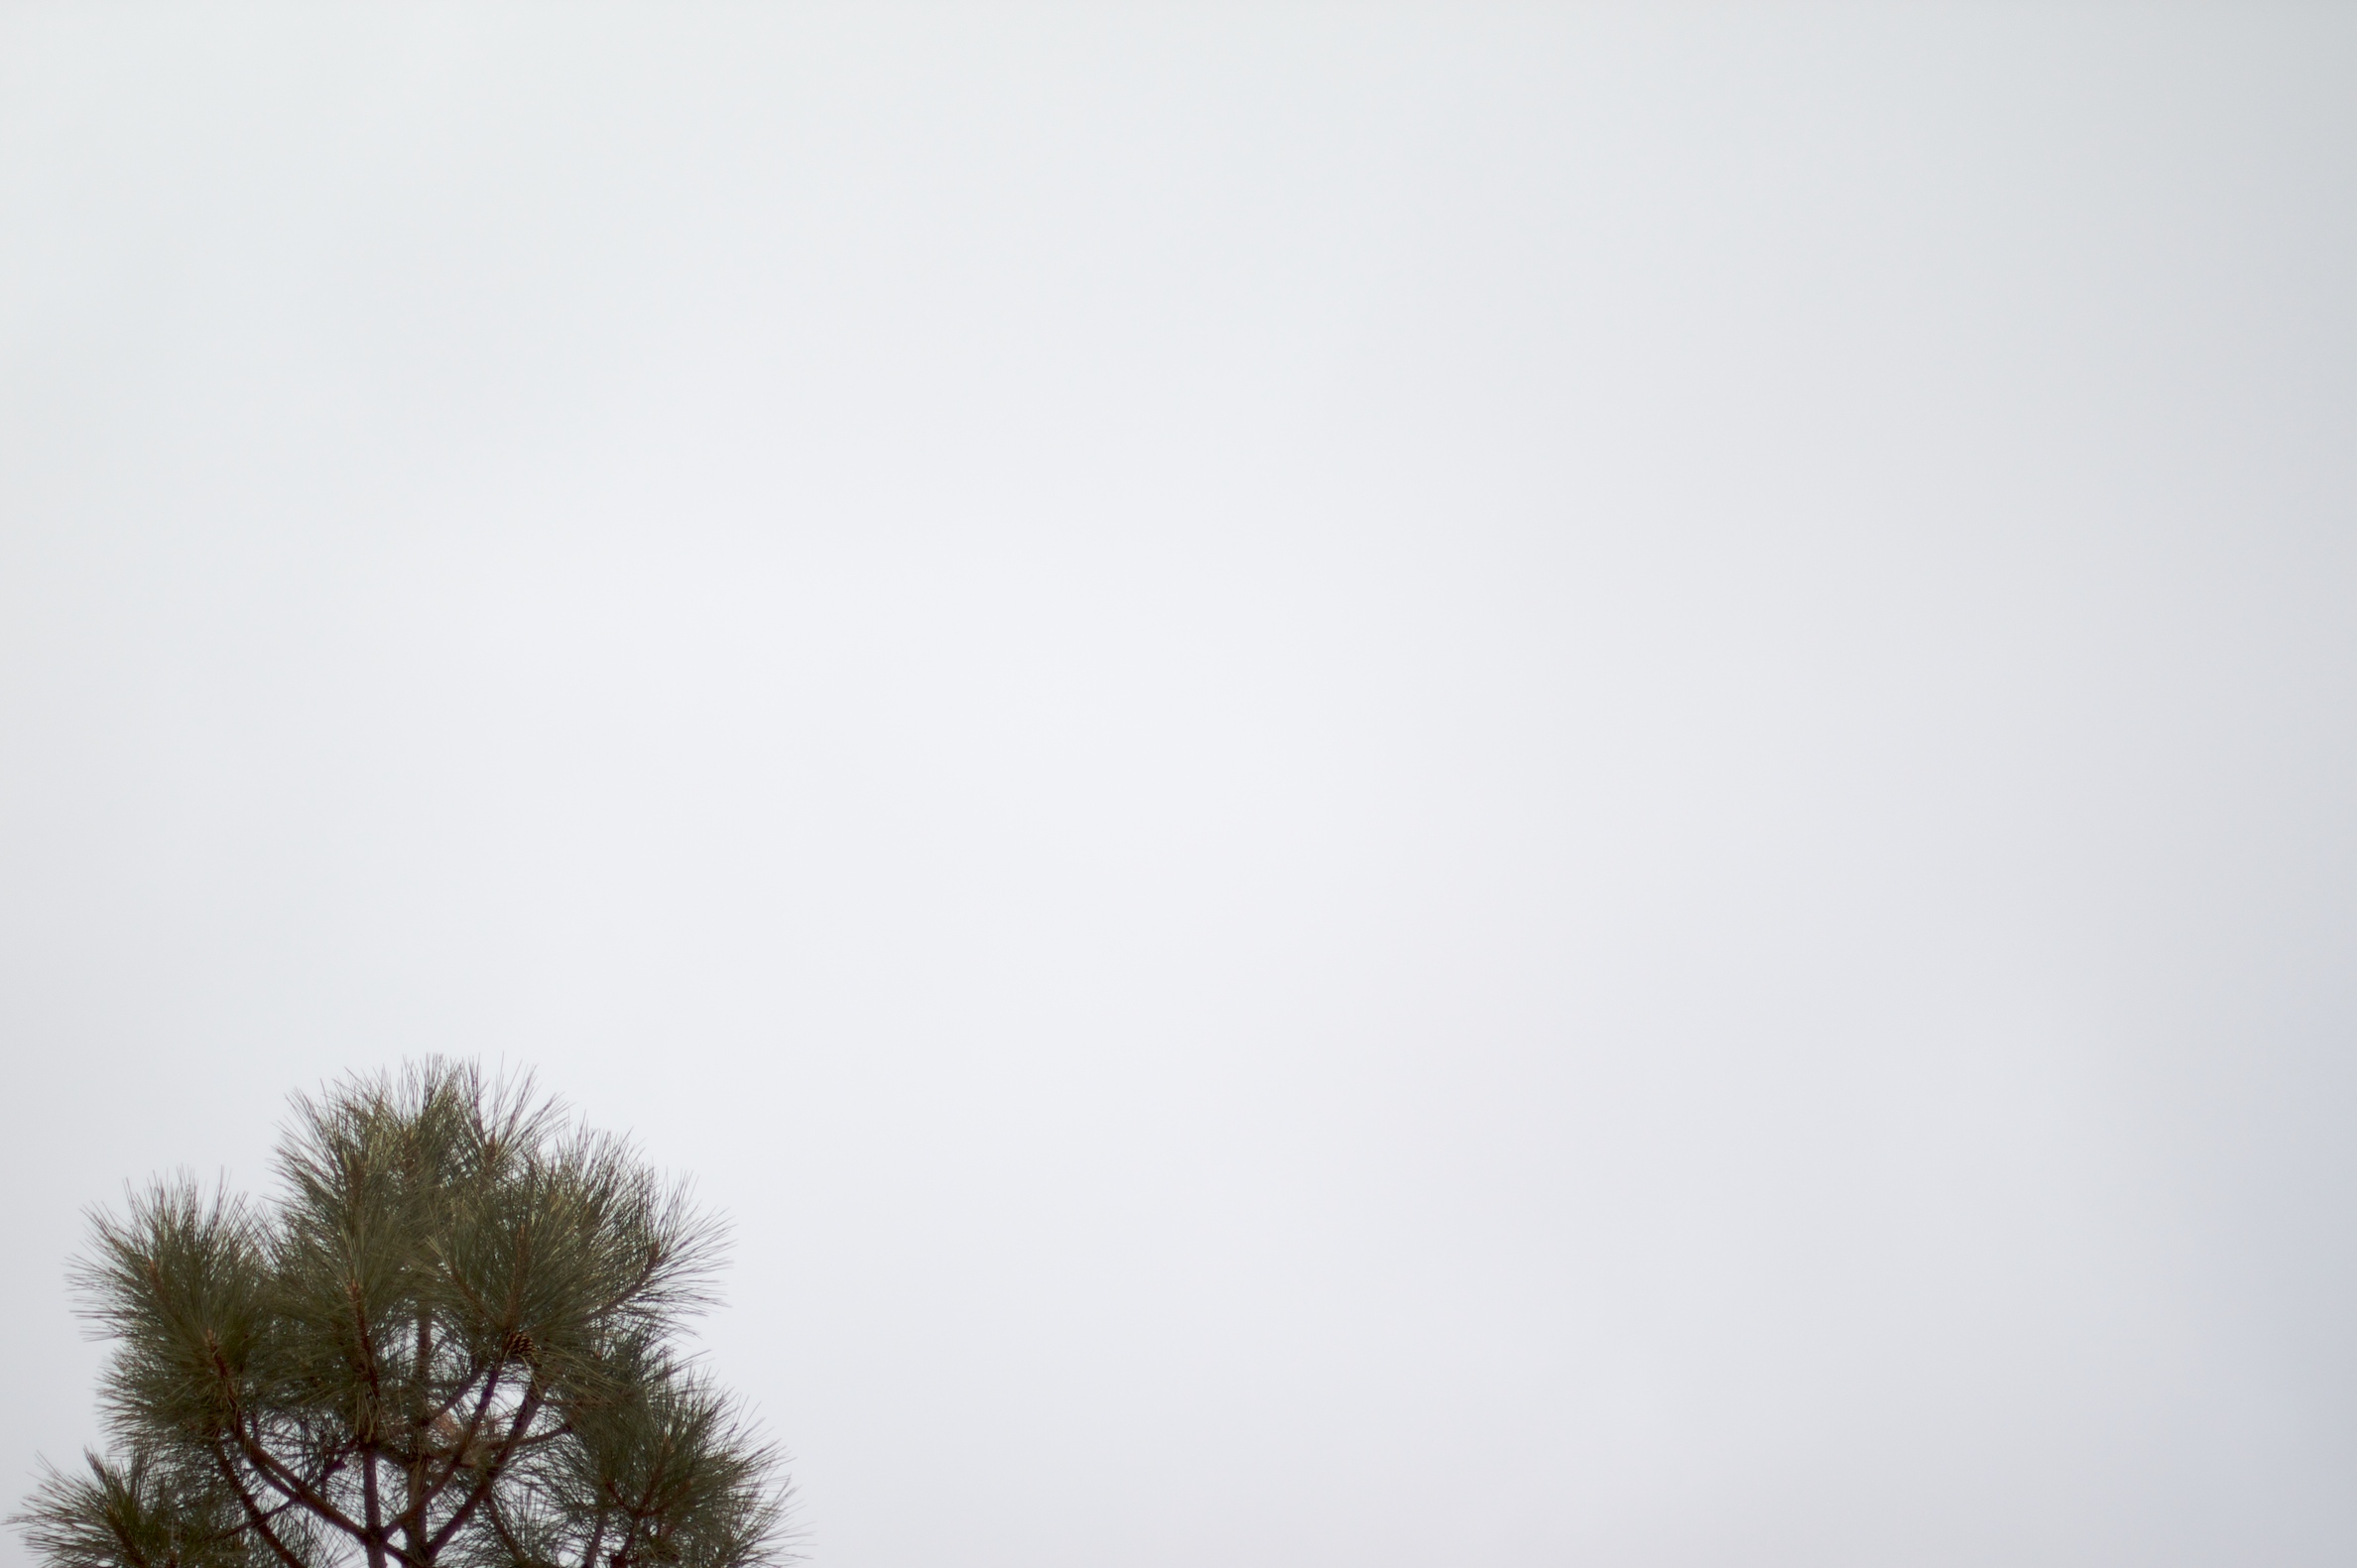
snow, sky, fog, mist, white, morning, line, weather, haze, monochrome, arizona, atmospheric phenomenon, atmosphere of earth